Newwiela Point

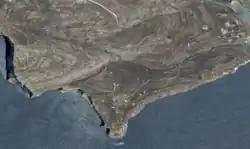
Newwiela Point from a satellite image.

Newwiela Point ("Maltese: Ras in-newwiela") is a geographical cape located on the southern coast of Gozo, the second largest island of Malta. It is the southernmost point of the whole island. It is commonly known as one of the largest dive sites in the island with its average depth being around 30 meters. The cape is largely flat but is surrounding with a steep drop-off. Two caves may also be found within the surrounding cliffs.